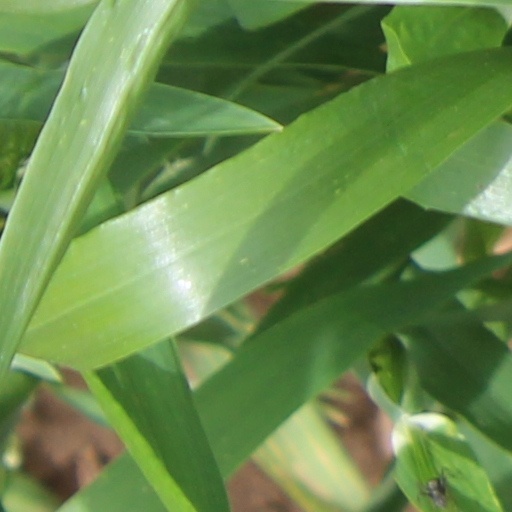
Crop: wheat